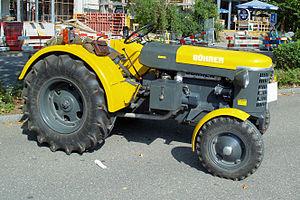
Bührer est fabricant et une marque de tracteurs suisse fondé en 1927 dont le siège est à Hinwil.
Les équipements de l'Armée suisse, rassemblent différentes sortes de véhicules, des chars de combat, des véhicules de transport de troupe ainsi que des hélicoptères de transport et des avions de combat en service dans les Forces terrestres ou les Forces aériennes.